SM Mall of Asia

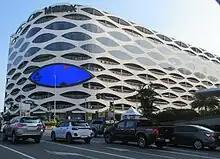
The façade of MAAX Building

The SM Mall of Asia Arena is an indoor arena within the SM Mall of Asia complex which has a seating capacity of 16,000 and a full house capacity of 20,000, which opened to the public on June 16, 2012. The arena is the alternative venue of the Philippine Basketball Association and the main venue of the University Athletic Association of the Philippines.